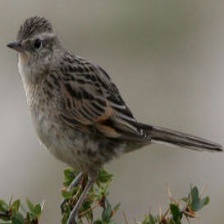
Species: AUSTRAL CANASTERO
Scientific name: ASTHENES ANTHOIDES